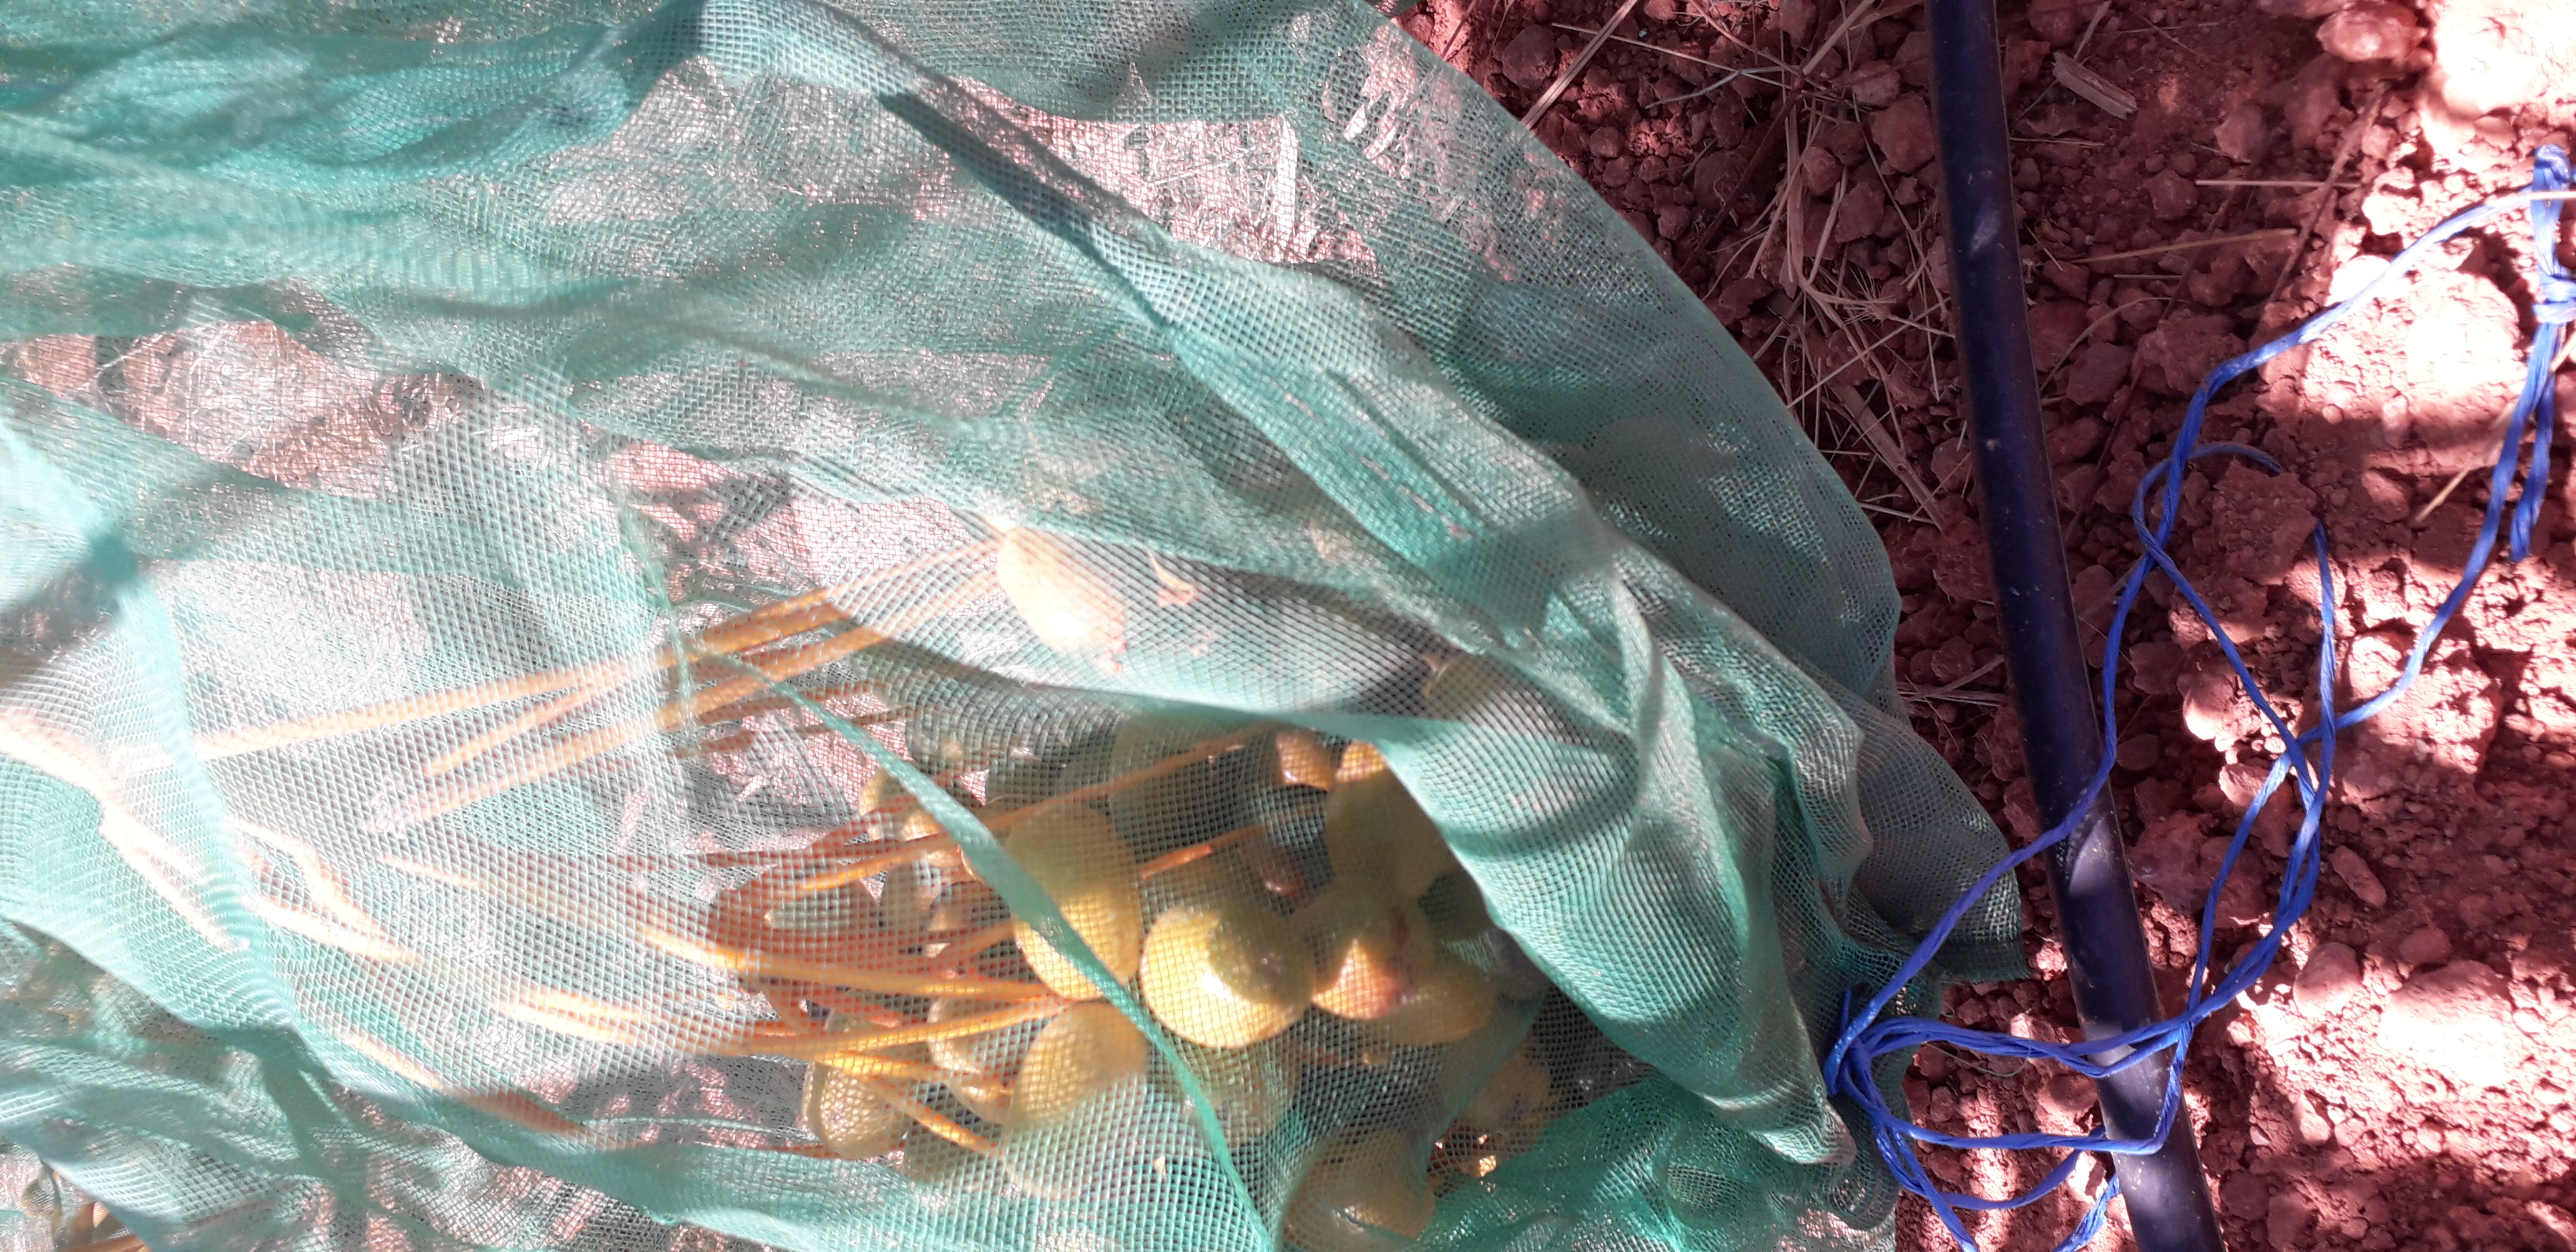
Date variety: Boufagous